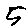
Label: 5